2008 Tennis Masters Cup

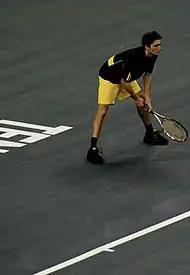
Gilles Simon beat Federer for the second time in two career meetings

The draw ceremony, which divided the eight competing players/teams in the two round robin groups, took place on November 5, in Shanghai's Hilton hotel, in attendance by ATP No. 4 Andy Murray. With Rafael Nadal withdrawn due to a knee injury, Roger Federer took the top seed and the heading of the Red Group; Novak Djokovic took the second seed, headlining the Gold Group. Federer was drawn alongside Murray, Andy Roddick and Nadal's replacement Gilles Simon, while Djokovic was joined in his group by Nikolay Davydenko, Juan Martín del Potro and Jo-Wilfried Tsonga.